Nepalese democracy movement

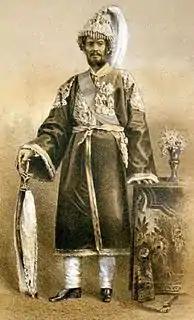

As one of the regions oldest nation-states, Nepal was unified by the Shah Dynasty and has since been ruled by the Rana royal family after a coup d'état that installed Jung Bahadur Kunwar as prime minister, and later Maharaja of Kaski and Lamjung. During the 19th century, Nepal's expansionist aspirations came in conflict with the British Empire and the British East India Company culminating in the Anglo-Nepalese War of 1814-16.